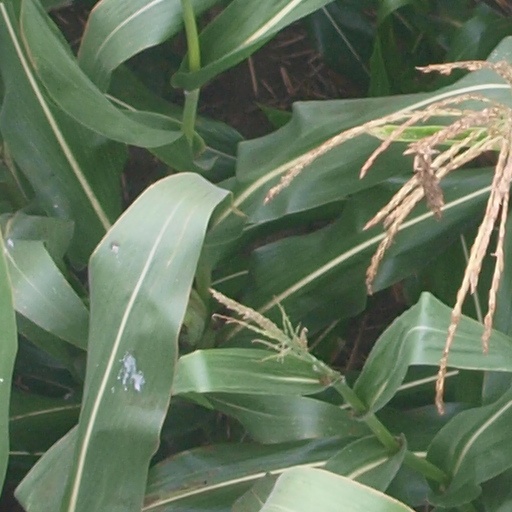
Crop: maize; corn